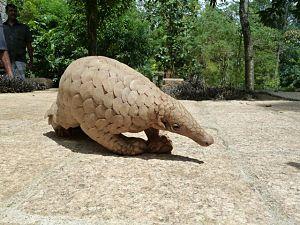
Sabelette et son évolution, Sablaireau, sont deux espèces de Pokémon de première génération.